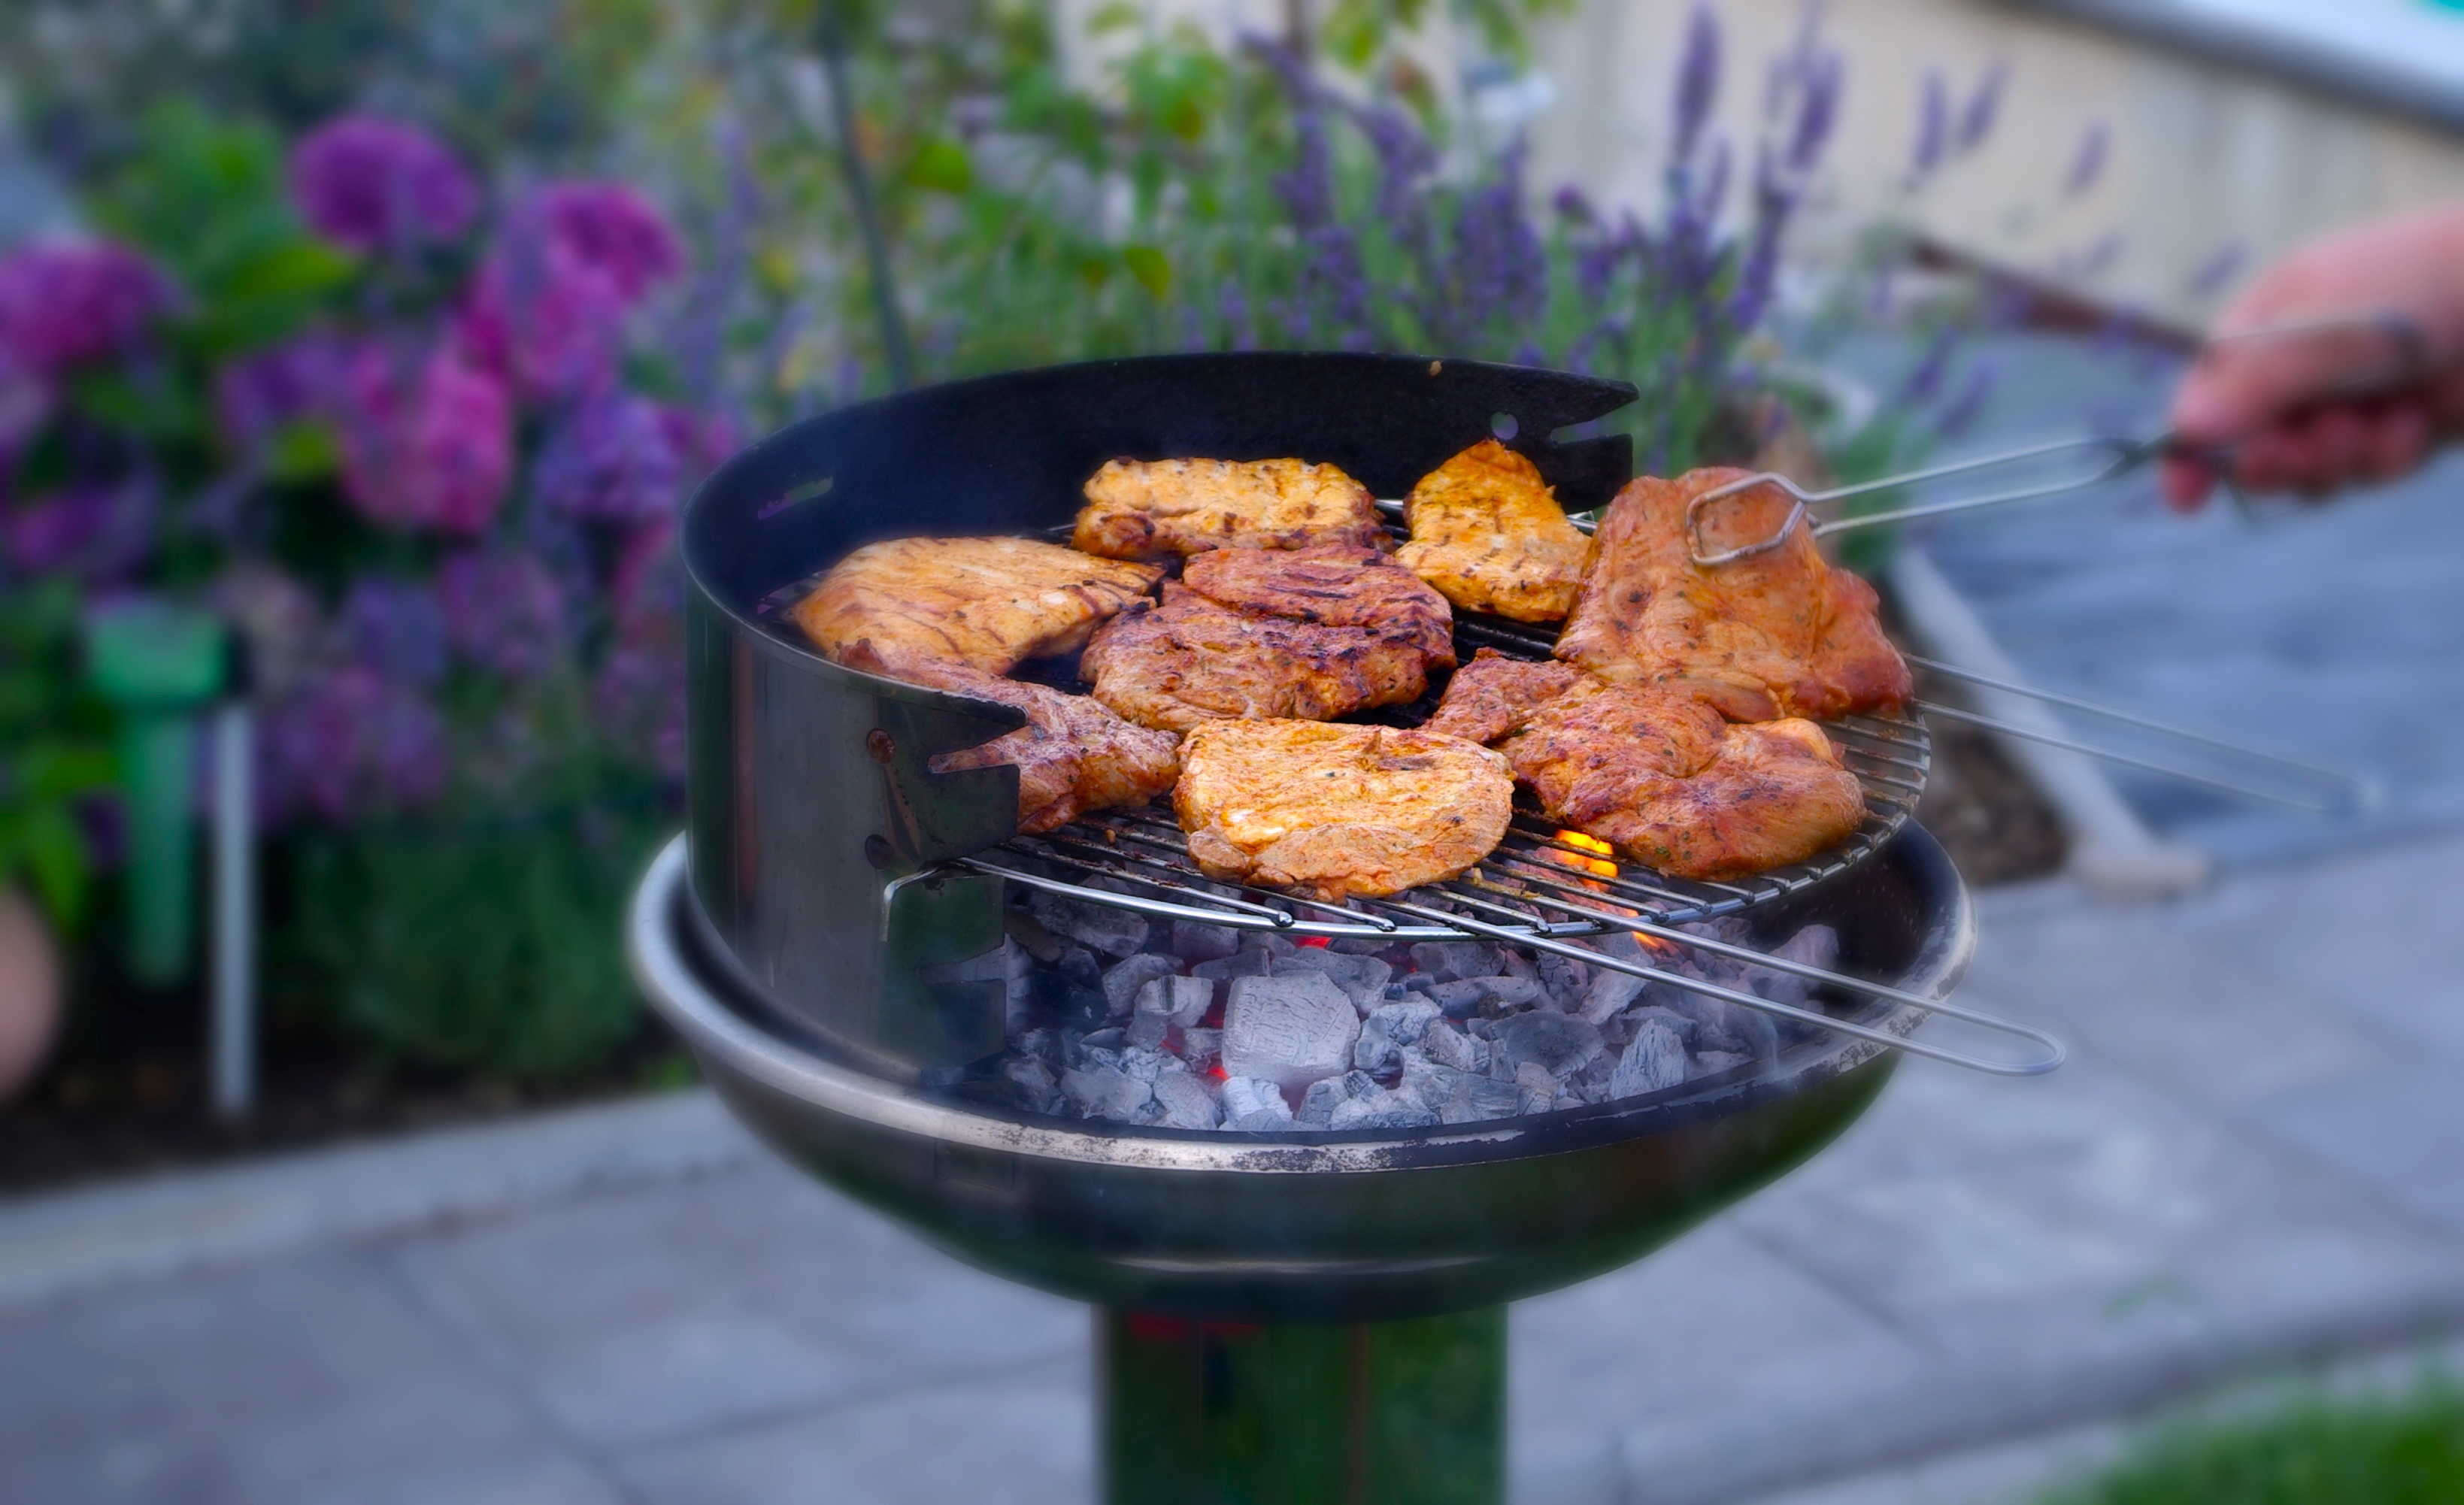
summer, dish, meal, food, produce, bbq, breakfast, dessert, meat, barbecue, cuisine, beef, steak, grill, fried, crispy, grilled, marinated, bbq season, charcoal grill